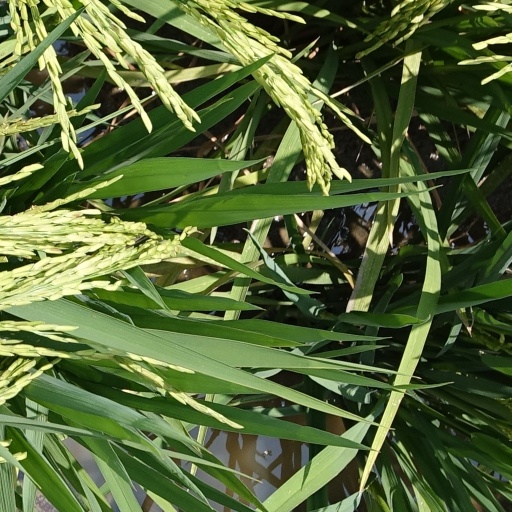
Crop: rice